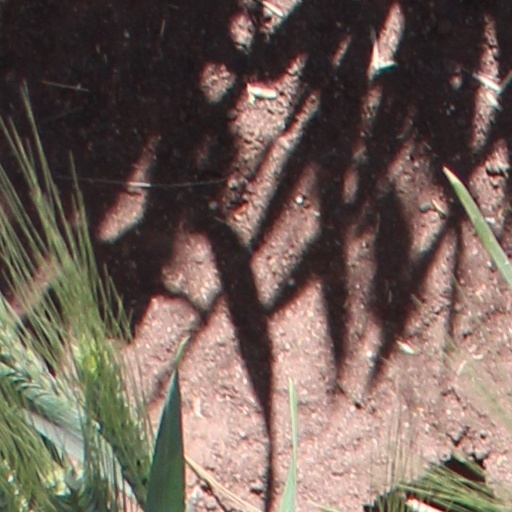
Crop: wheat